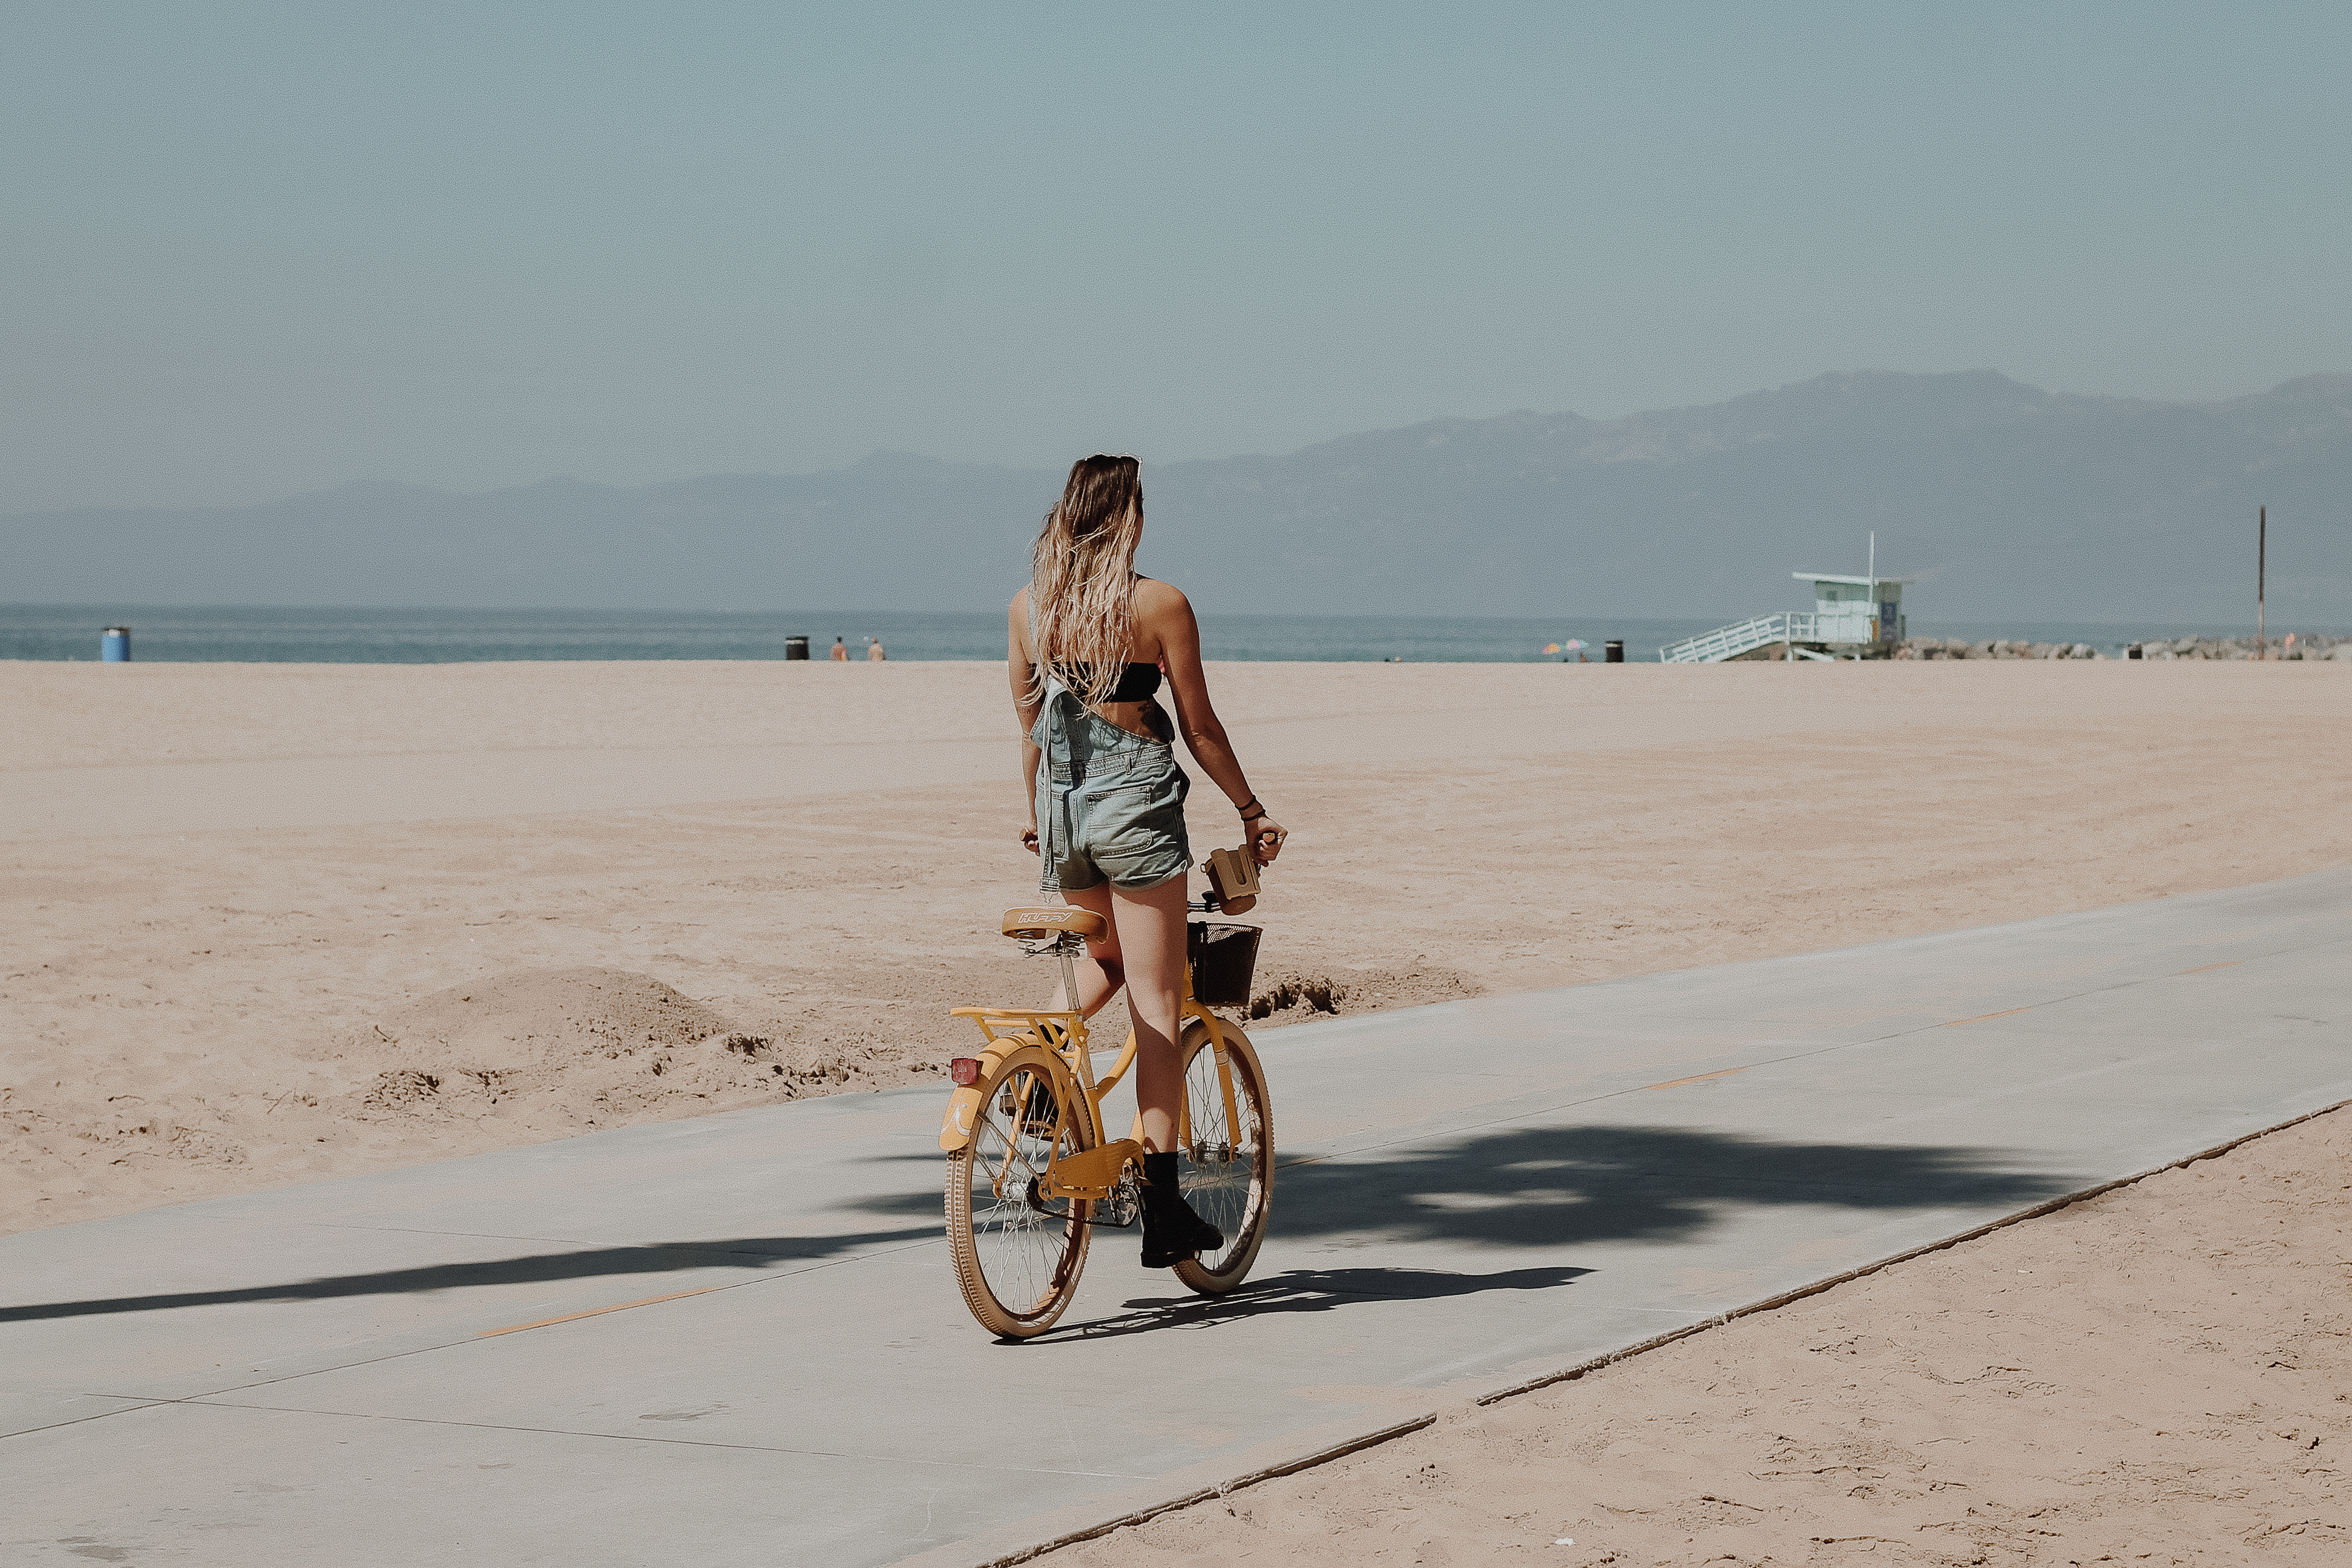
bicycle, beach, mode of transport, vehicle, cycling, vacation, recreation, sand, sea, summer, tourism, coast, sports equipment, leisure